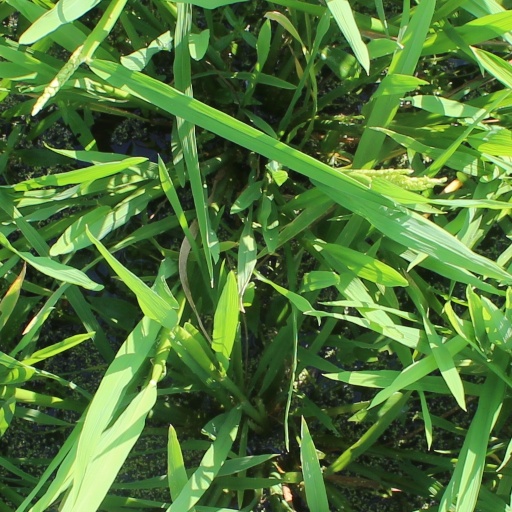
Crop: rice